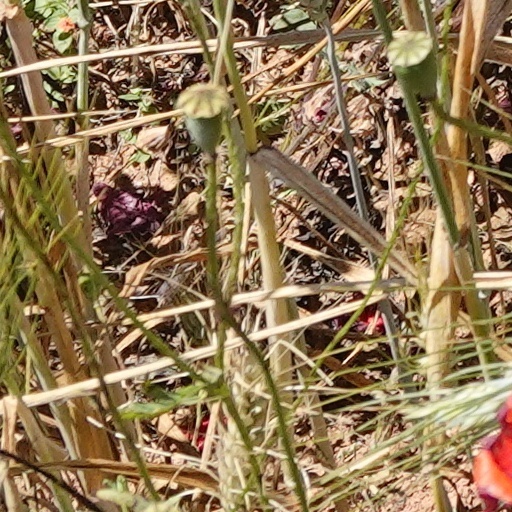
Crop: wheat